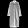
Label: Coat